Corruption in Azerbaijan

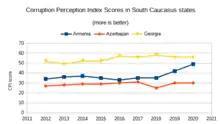
Development of CPI scores of South Caucasus countries 2012-2020

Transparency International reported in 2014 that at that time Azerbaijan was demonstrating steady improvement in anti-corruption rankings, but its progress was relatively slower than that of neighbouring countries. Azerbaijan had advanced with its anti-corruption legislation and strong executive branch; however, the legislature and the judiciary were perceived as weak and potentially more exposed to corruption.